Shrink tunnel

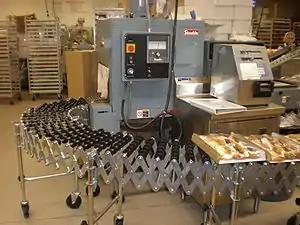
Heat tunnel for shrink wrapping bakery goods

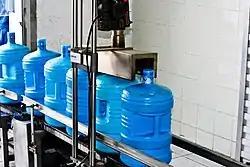
in-line heating of shrink bands on plastic bottles of water

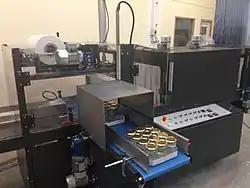
Machinery to apply and shrink an overwrap

A shrink tunnel or heat tunnel is a heated tunnel mounted over or around a conveyor system. Items (such as packaging) have shrink film loosely applied; with heat, the film shrinks to fit snugly around the wrapped object.